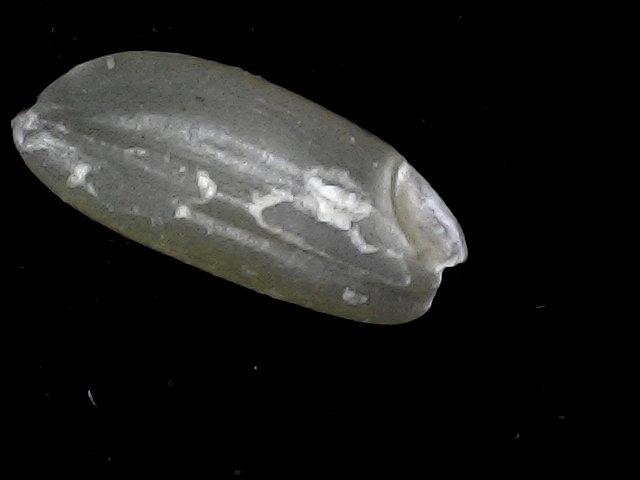
Rice variety: BD91